History of algebra

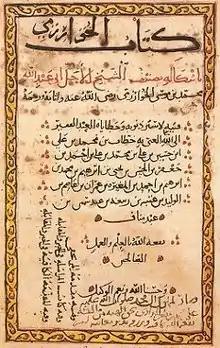
A page from "The Compendious Book on Calculation by Completion and Balancing"

Diophantus was a Hellenistic mathematician who lived c. 250 AD, but the uncertainty of this date is so great that it may be off by more than a century. He is known for having written "Arithmetica", a treatise that was originally thirteen books but of which only the first six have survived. "Arithmetica" is the earliest extant work present that solve arithmetic problems by algebra. Diophantus however did not invent the method of algebra, which existed before him. Algebra was practiced and diffused orally by practitioners, with Diophantus picking up techniques to solve problems in arithmetic.